Gray Lock

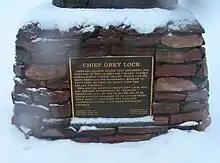
Tablet of the Chief Grey Lock monument, Battery Park (Burlington, Vermont)

French colonists and traders are recorded as the first Europeans to explore the Kennebec River area, in what is now Maine, with Samuel Champlain arriving in 1604 and claiming the area for France. Soon afterward, however, English colonists began to homestead lands along the Kennebec long occupied by the Abenaki Indians, who regarded them as their own. As the pattern of English colonial settlements in the area continued, the French and Abenaki formed an alliance against them.